Saša Stanišić

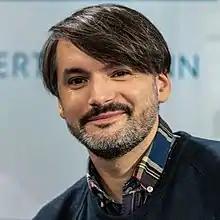
Stanišić in 2019

He was born in Višegrad, Bosnia and Herzegovina as the son of a Bosniak mother and a Serb father. In the spring of 1992, he fled alongside his family to Germany as a refugee of the Bosnian War. Stanišić spent the remainder of his youth in Heidelberg, where his teachers encouraged his passion for writing. After graduating from high school, he enrolled in the University of Heidelberg, graduating with degrees in Slavic studies and German as a second language.